Conservatism in the United States

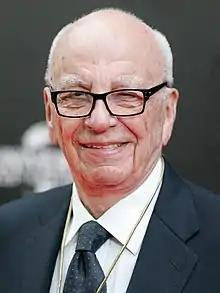
Keith Rupert Murdoch in 2012, founder of Fox Corporation

In February 1955, in the first issue of "National Review", William F. Buckley Jr. explained the standards of his magazine and articulate the beliefs of American conservatives, writing: